History of West Bengal

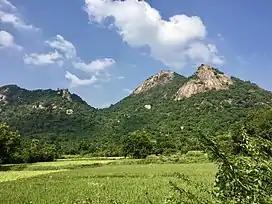
Ayodha Hills

The time from West Bengal's first inhabitation until the Old Stone Age, or Palaeolithic era. Palaeolithic sites are mostly found in the upper Gandeshwari, Middle Dwarakeswar, Upper Kangsabati, Upper Tarafeni and Middle Subarnarekha valleys between 87°10' E and 22°30' N - 23°30' N. The extensive forest-covered high land and moderate rainfall of the southwestern part of West Bengal provided ideal conditions for the growth and development of the Paleolithic culture. Evidence of 42,000 years old human habitation has been found in West Bengal. These human settlements have been discovered at Kana and Mahadebbera at the foothills of the Ajodhya Hills. Microlithic tools found at Kana are 42,000 years old, while microlithic tools found at Mahadevera are 34,000 to 25,000 years old. Hatpara on the west bank of Bhagirathi River has evidence of human settlements dating back to around 15,000-20,000 years. About 200 small stone weapons have been found here. Grains and fish bones were also found here. According to archaeologists, the prehistoric civilization of Hatpara was spread along the banks of the Bhagirathi from Ganakar to Mahipala. Fish was a common part of the human diet of the time, and coppery color of the fish bones found at the site indicates that the Burnt fish was eaten.